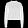
Label: Pullover